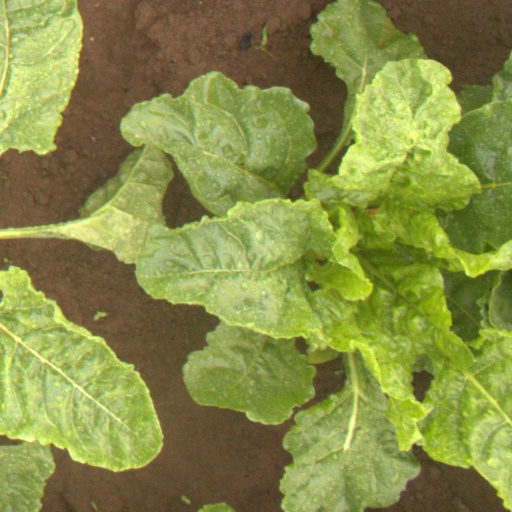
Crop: sugar beet